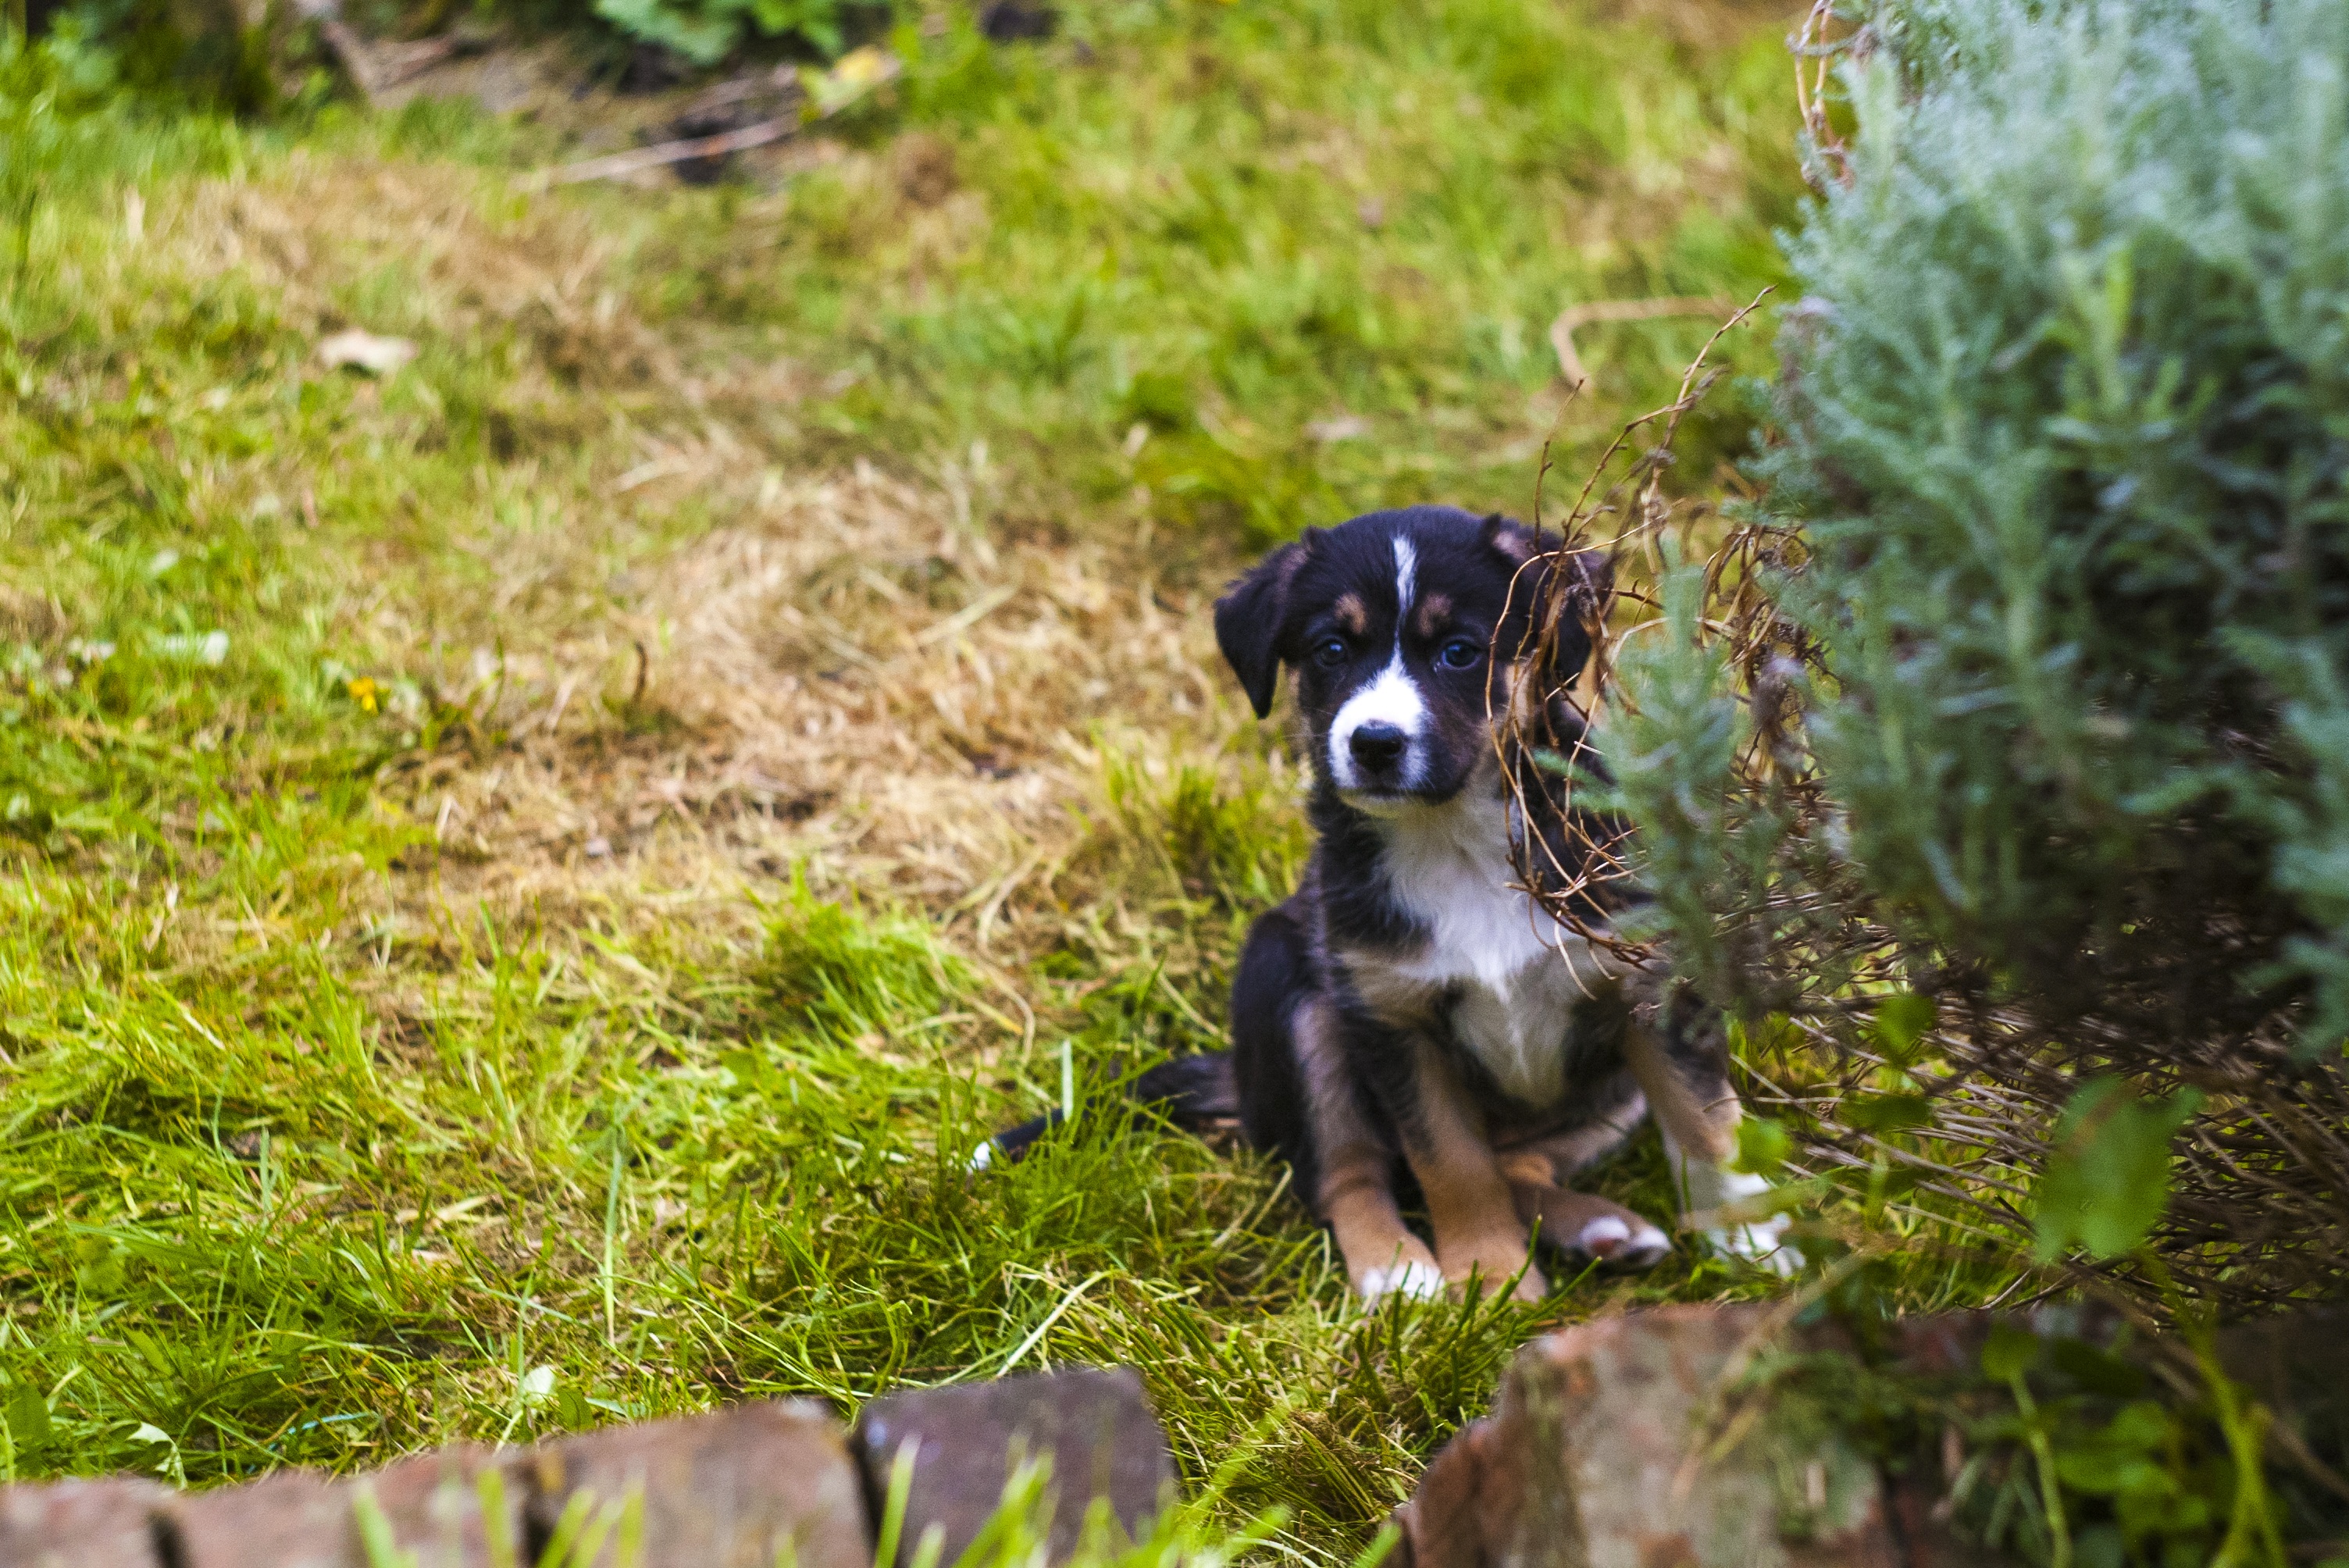
grass, puppy, dog, cute, canine, pet, mammal, garden, vertebrate, doggy, dog like mammal